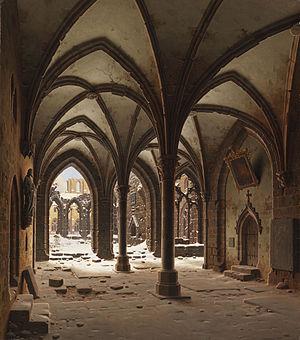
L’abbaye de Walkenried est la troisième abbaye cistercienne fondée en Allemagne. Située dans le massif du Harz, elle se développe notamment dans des activités artisanales et pré-industrielles, grâce aux gisements métallifères de la région. Pour exploiter et transformer le minerai, les moines développement un système de gestion hydraulique particulièrement performant, ce qui vaut à l'ensemble d'être inscrit en 1992 au patrimoine mondial. L'abbaye est supprimée en 1546 par la Réforme. L'abbatiale est aujourd'hui ruinée, mais le reste de l'édifice est en assez bon état. La salle capitulaire est aujourd'hui utilisée par l'église luthérienne locale comme église paroissiale.